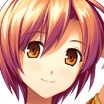
Portrait style: Anime Portrait